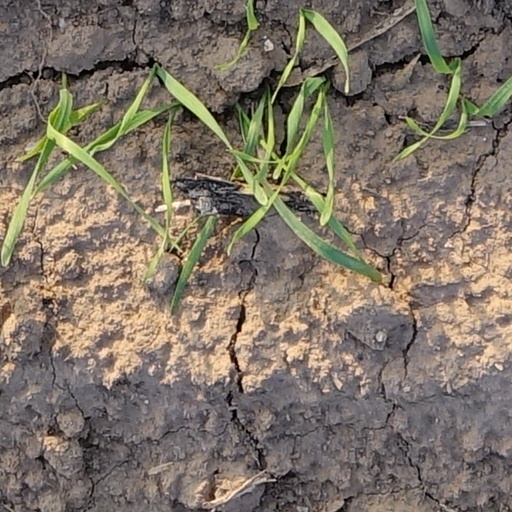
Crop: wheat